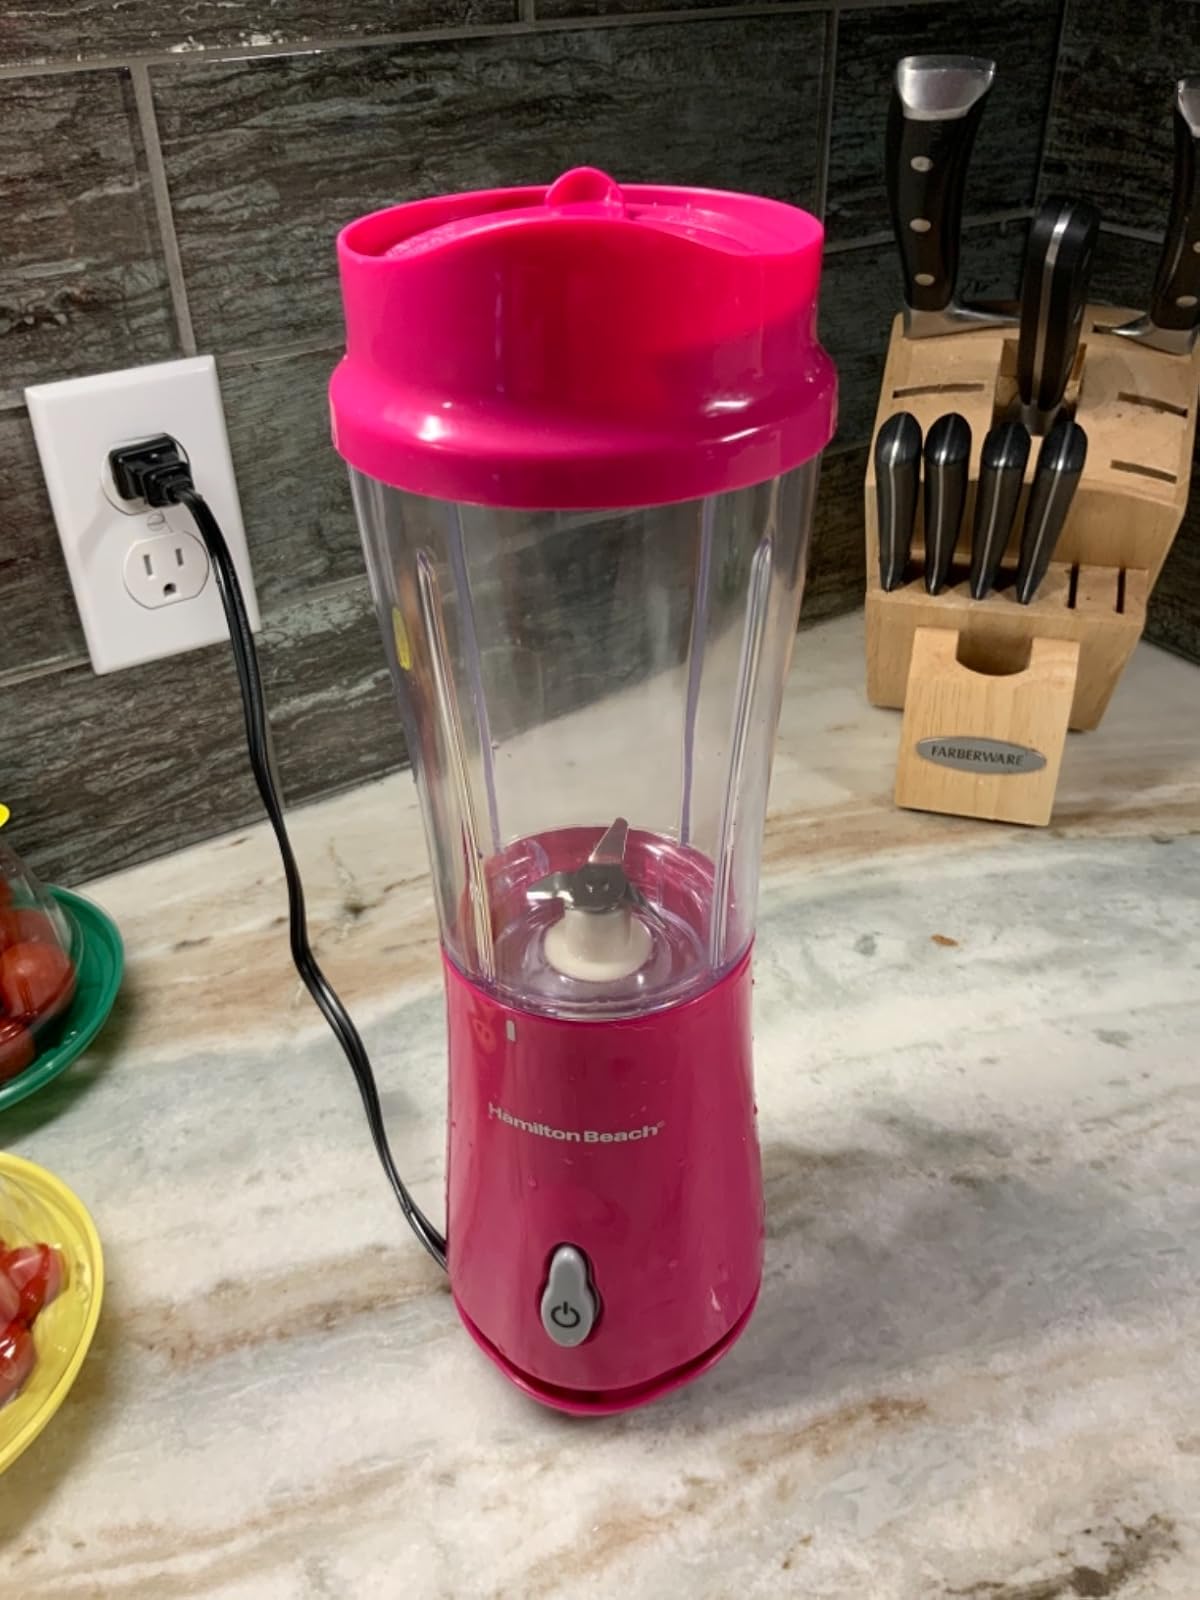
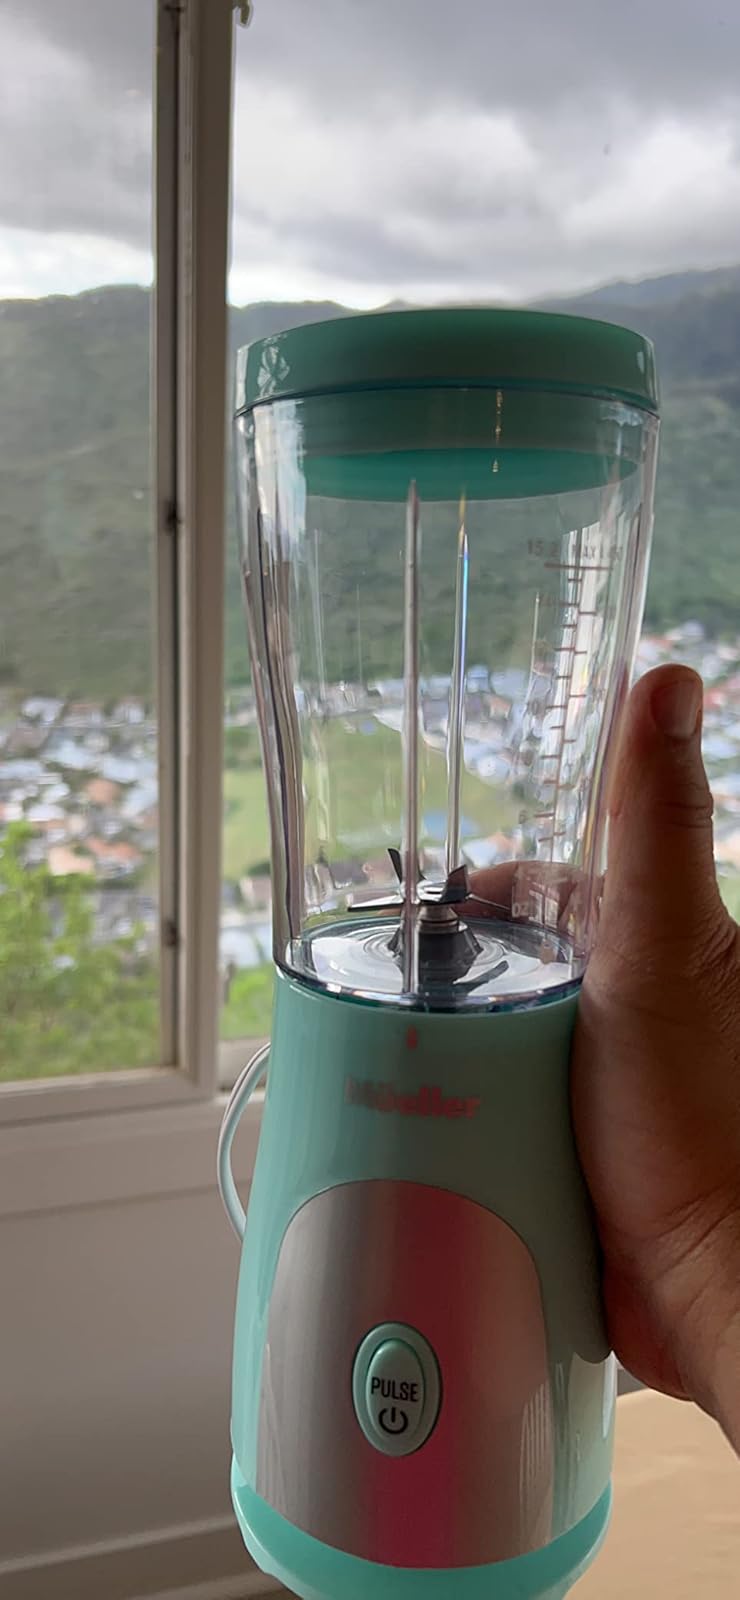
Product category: items_blender
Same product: no